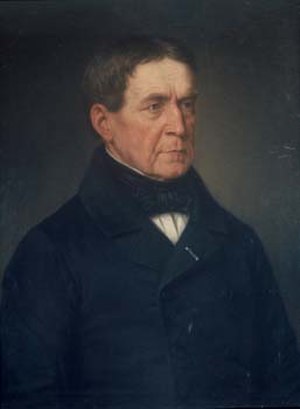
Franz Xaver von Baader
Franz Xaver von Baader var en tysk filosof og teolog.